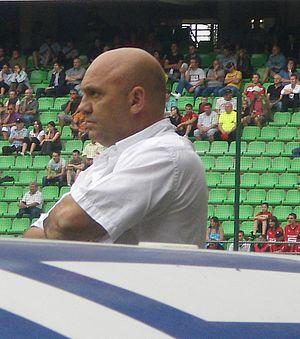
L'Olympique Gymnaste Club Nice, couramment abrégé OGCN est un club de football français fondé en 1904 et situé à Nice.